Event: Nepal Earthquake
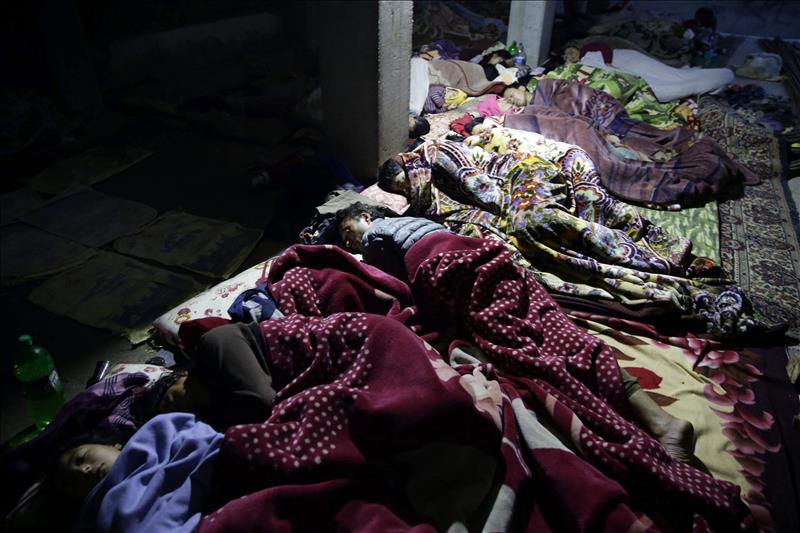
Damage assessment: no_damage